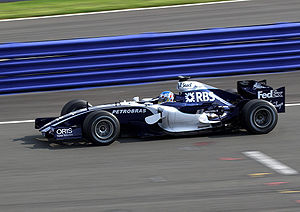
Alexander Wurz
Alexander Wurz
Alexander Wurz er en østrigsk racerkører, der er bedst kendt for i en årrække at have været en del af Formel 1-sporten. Både som førstekører, men i mange sæsoner også som testkører for forskellige teams.